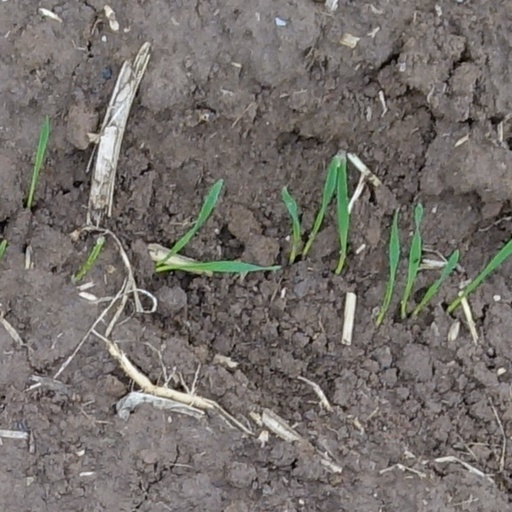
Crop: wheat